Help Afghan School Children Organization

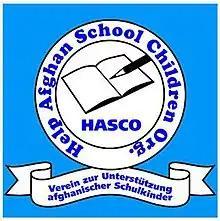
Help Afghan School Children Organization (HASCO)

Help Afghan School Children Organization (HASCO) is a Vienna-based non-profit, non-partisan organization dedicated to the promotion of education of Afghan disadvantaged children. HASCO was founded in 2002 by an Afghan humanitarian Hafizullah Khaled.